Florizel von Reuter

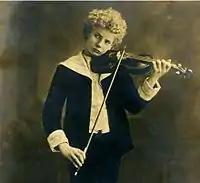
Stereoscope of Florizel von Reuter, ca. 1911, Stereostopic Co.

Florizel von Reuter (21 January 1890 – 10 May 1985) was an American-born violinist and composer, a child prodigy who went on to an adult career, mainly in Germany, as distinguished soloist and teacher of violin. He was also a psychic and medium and the author of several books on his alleged mediumistic communications with deceased musicians, and other works.